Midland School, Los Olivos, California

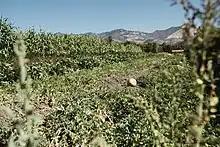
Midland School's 10-acre organic farm & garden

The athletic program is based around fall, winter and spring seasons. Students are required to participate in one competitive sport per year, in order to promote cooperation and athleticism. Soccer, volleyball, cross-country running, and basketball are offered as competitive options. Midland School competes in the private, college preparatory Condor League.